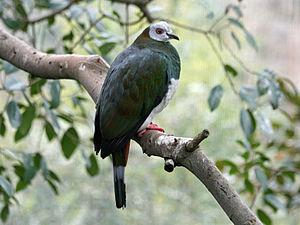
Le Carpophage de Forsten est une espèce d'oiseau appartenant à la famille des Columbidae. Il est parfois nommé de manière erronée Carpophage des Célèbes.